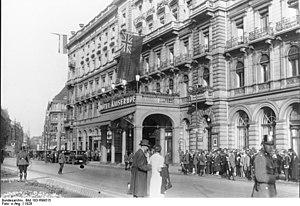
L'hôtel Kaiserhof est un grand hôtel, aujourd'hui disparu du centre de Berlin qui se trouvait sur la Wilhelmplatz, au N°3/5. C'était le premier hôtel de grand luxe de la capitale allemande.